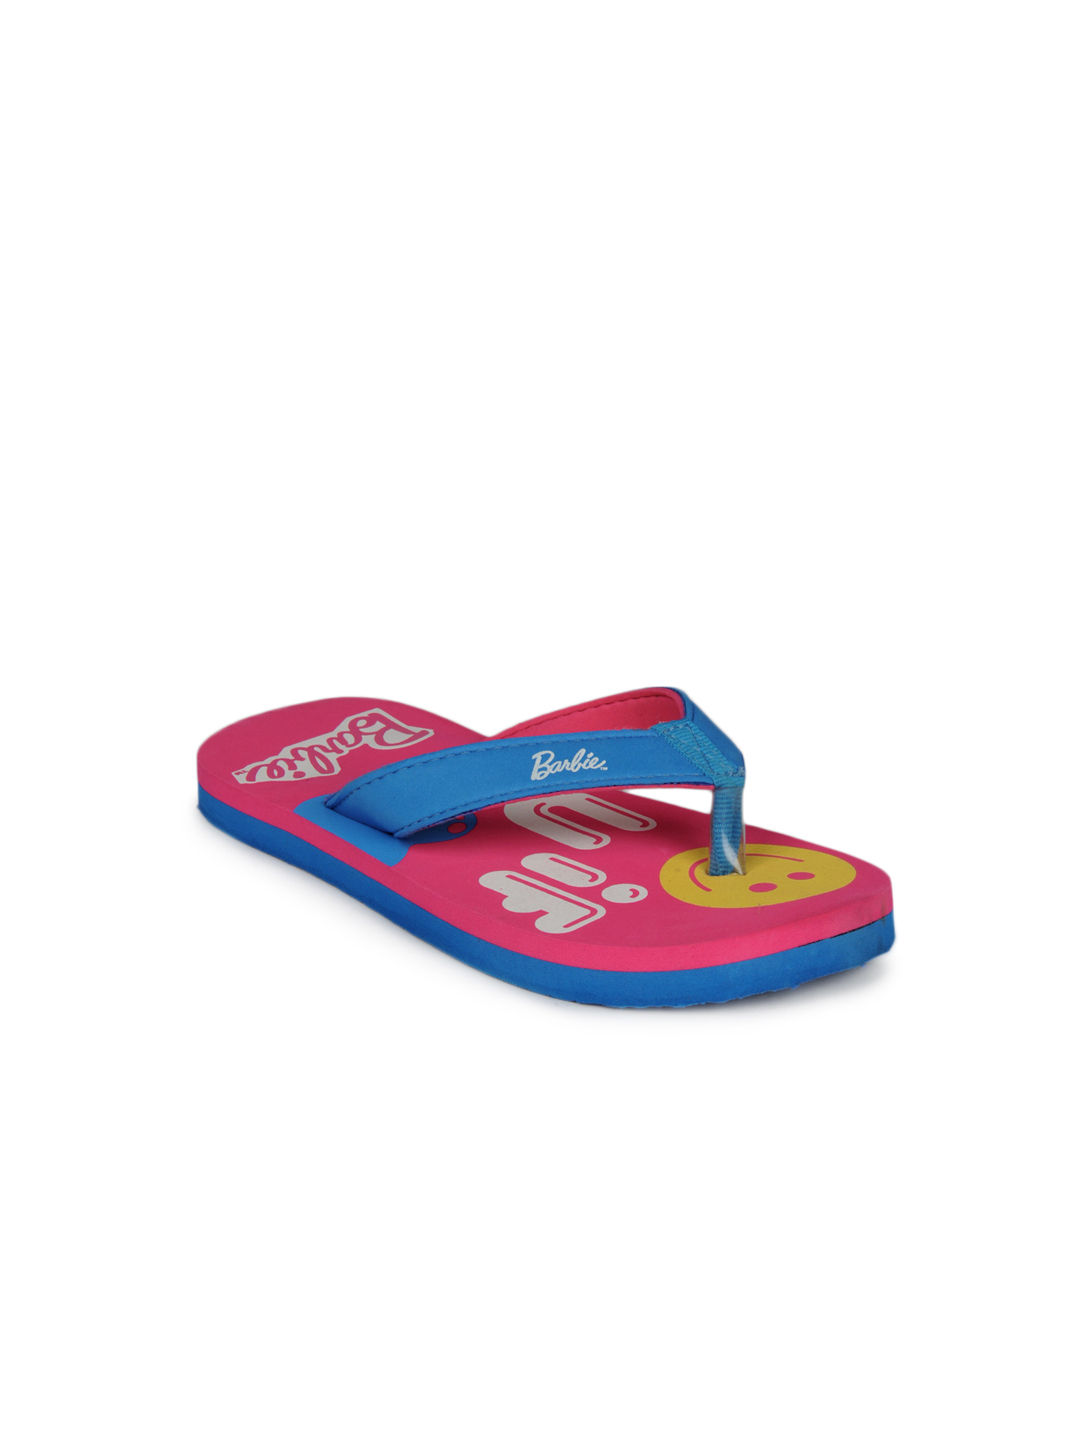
Barbie Girls Pink Flip Flops
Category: Footwear / Flip Flops / Flip Flops
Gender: Girls
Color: Pink
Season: Winter 2012
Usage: Casual